Three Brothers (jewel)

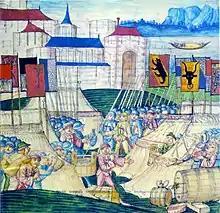
Looting of the Burgundian camp after the Battle of Grandson, by Diebold Schilling the Elder (1483)

The jewel remained in Burgundy during Philip's reign, and on his death in 1467 was inherited by his son Charles the Bold. Charles commanded one of the most powerful armies of his time, and travelled to battles with an array of priceless artefacts as talismans, including carpets having belonged to Alexander the Great, the bones of saints, the Sancy diamond, and the Three Brothers. In his conflict with the Old Swiss Confederacy during the Burgundian Wars, Charles suffered a catastrophic rout in March 1476, when he was attacked outside the village of Concise in the Battle of Grandson. Forced to flee in haste, Charles left behind his artillery and an immense booty, including his silver bath, the ducal seal, and the Brothers, all of which were looted from his tent by the confederate army. The pendant was sold to the magistrates of the city of Basel, who had the piece assessed by a Venetian expert. The city also commissioned a watercolour miniature painting at a scale of 1:1 to aid with an eventual sale, which provides the earliest visual record of the Brothers (as of 2022 in the Basel Historical Museum). The jewel disappeared from view during the next years, as the magistrates feared that the House of Habsburg, inheritors of the Duchy of Burgundy, would reclaim goods that they considered as having been stolen from Charles. The jewel was at last put on the market in 1502, with two magistrates acting as straw men for the city to ensure plausible deniability.